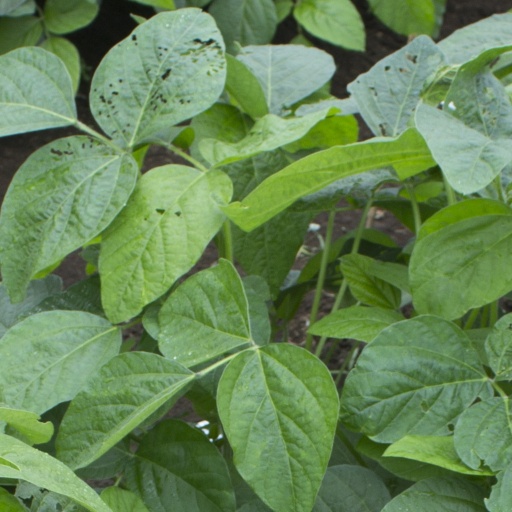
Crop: soybean